Heaviside's dolphin

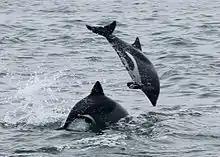
Heaviside's dolphins off Walvis Bay, Namibia

Heaviside's are small and stocky with adults reaching a maximum length and weight of and respectively. The dolphin has a distinct black, grey and white body pattern, and is not easily confused with any other species in its range. The head is cone shaped with a blunt beak. The dorsal fin is triangular in shape and centred in the middle of the back. The head and thorax are coloured light grey with darker patches around the eye. The dorsal fin, fluke and dorsal cape are a dark grey to almost black with a band that extends forward from the dorsal fin to the blowhole. The underbelly is white, with bands that extend onto the lower rear of the body. Small white patches are located just behind the pectoral fins and a single white patch extends between these fins on the chest. Sexual dimorphism is minimal, however variation in the shape of the white patch covering the genital slit is distinct between genders. In males, the patch ends in a point, but in females widens out to cover the mammary slits.